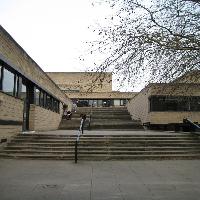
Weather: cloudy or overcast